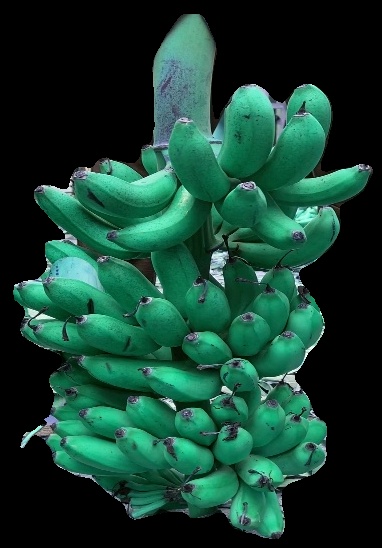
Variety: rasbale
Grade: grade1